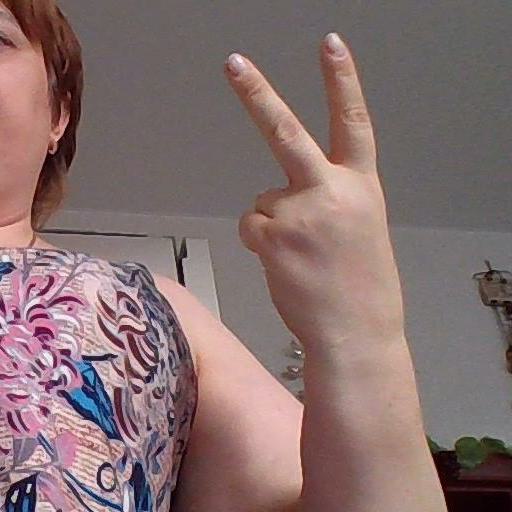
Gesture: peace_inverted